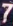
Number: 7